Hilde Houben-Bertrand

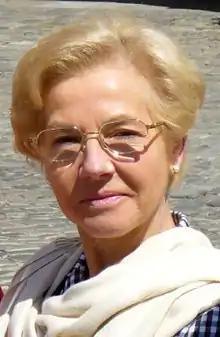
Hilde Houben-Bertrand

Hilde Houben-Bertrand (born Genk, 24 May 1940) is a Belgian politician of the Christian Democratic and Flemish Party (CD&V). She is best known for being a former governor of the Belgian province Limburg.